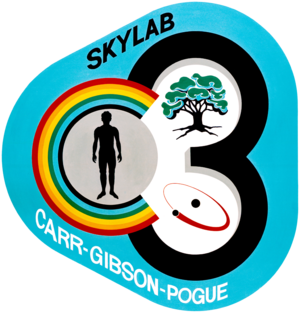
Skylab 4
Skylab 4 eller SL-4 var den tredje og sidste flyvning til den amerikanske rumstation Skylab. Ved opsendelsen blev der anvendt en Saturn IB-raket.